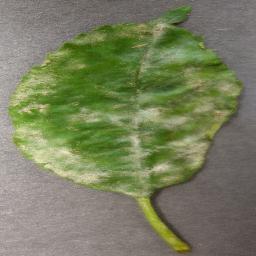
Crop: cherry
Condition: (including_sour)_powdery_mildew